Palazzo Serristori, Rome

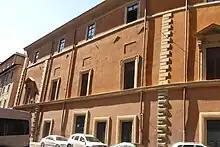
The front of the palace looking towards Borgo Santo Spirito

The building, according to a description from the time of Pope Clement VIII (r. 1592–1605), had a front with 9 windows, a yard, and was 50 Roman feet long and 85 Roman feet wide (ca. 15m × 25 m). The main front has square windows and at its center a portal framed by rustication. The motif of the Keys of Heaven is repeated all around the cornice. Above the portal is located a window framed by two lesenes surmounted by a triangular pediment. The window is surmounted by a shield bearing the coat of arms of Pope Pius XI (r. 1922–39). Originally above the portal there was a Latin inscription referring to Averardo Serristori, now moved on the side facing Via della Conciliazione. A new Latin inscription, which recites "AD CHRISTIANAM PUERORUM UTILITATE" ("For the Christian profit of the children"), coming from the destroyed school in Piazza Pia, near Castel Sant'Angelo, has been put in its place.